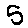
Label: 5